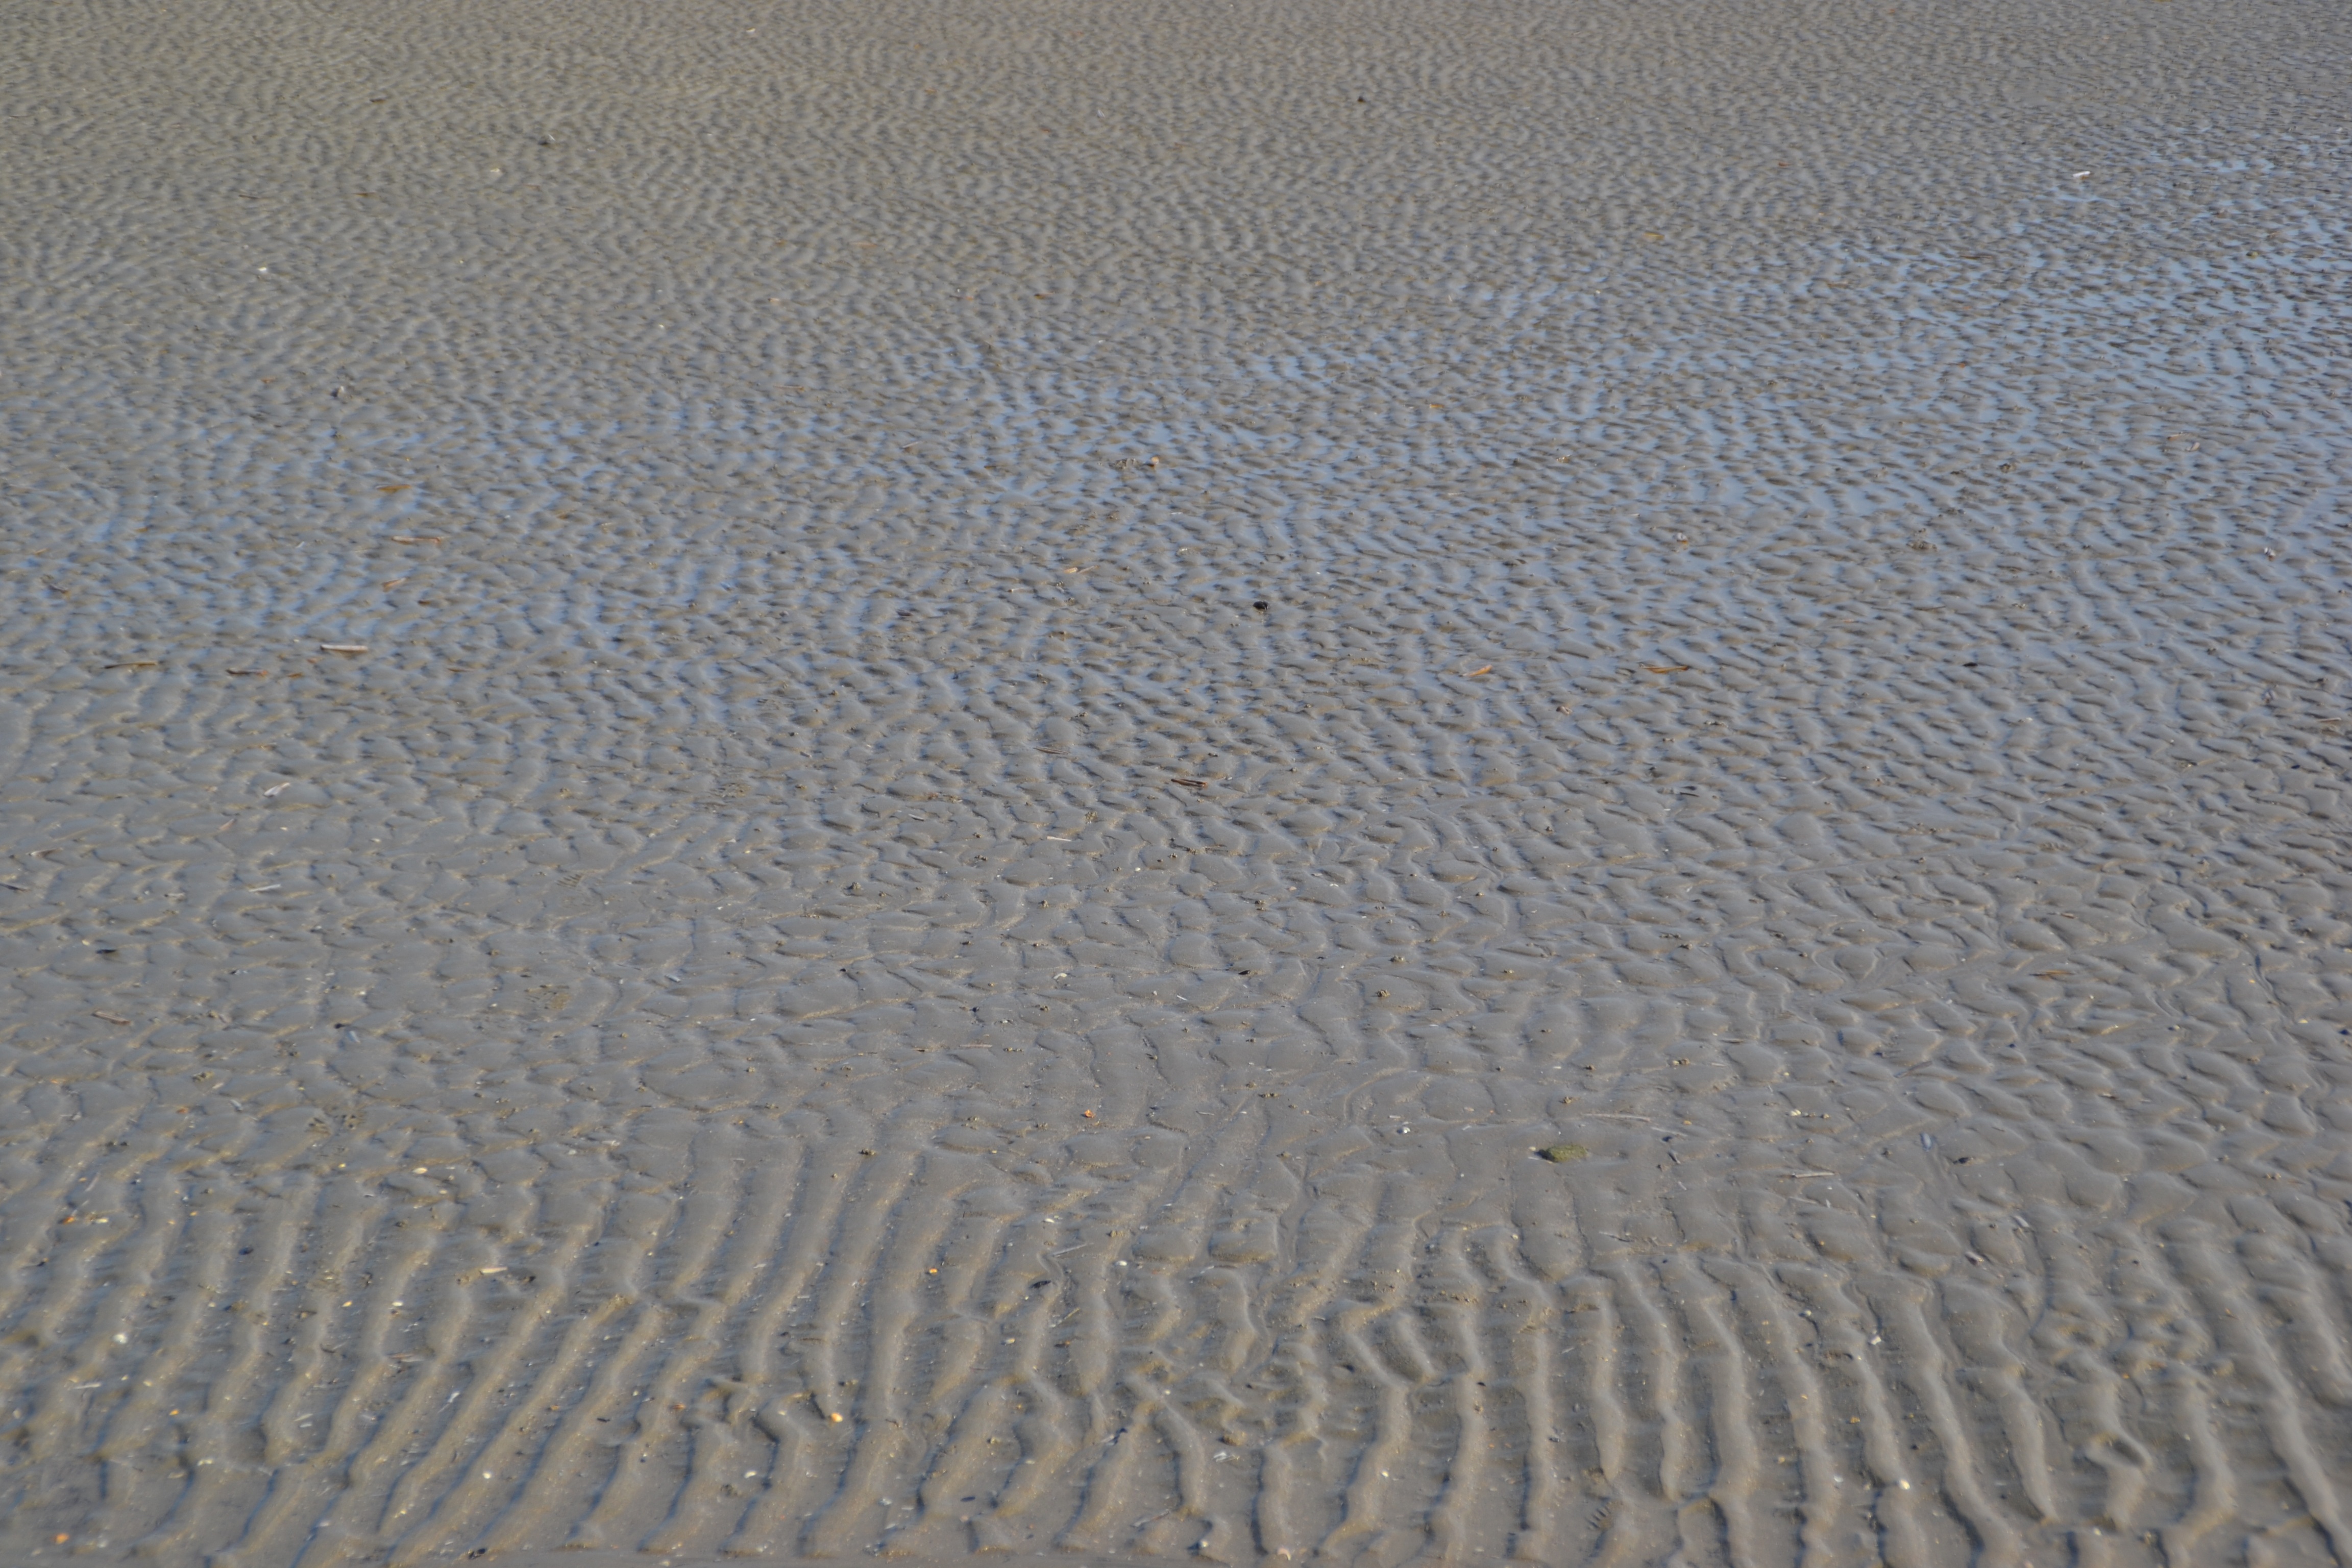
sea, sand, wood, texture, floor, ripple, line, soil, material, sandy beach, flooring, road surface, natural environment